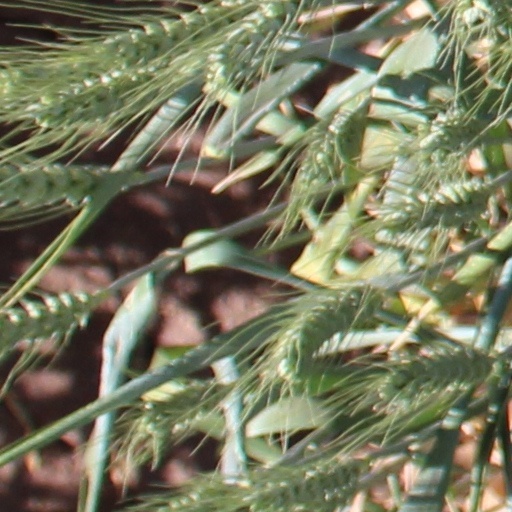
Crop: wheat